Aubertine Building

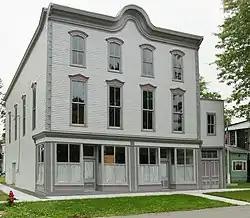
Aubertine Building, 2018

The Aubertine Building is a historic commercial building located at Cape Vincent in Jefferson County, New York.